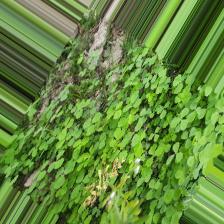
Label: Normal